Disney's Magic Bake-Off

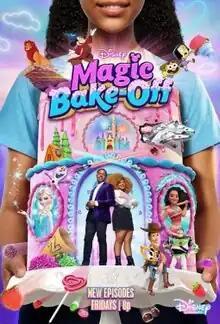
Official release poster

Disney's Magic Bake-Off is an American baking competition television series produced in partnership with Tastemade, that aired on Disney Channel from August 13 to December 3, 2021. The series is hosted by Issac Ryan Brown and Dara Reneé.